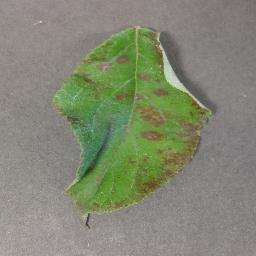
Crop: apple
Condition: cedar_rust